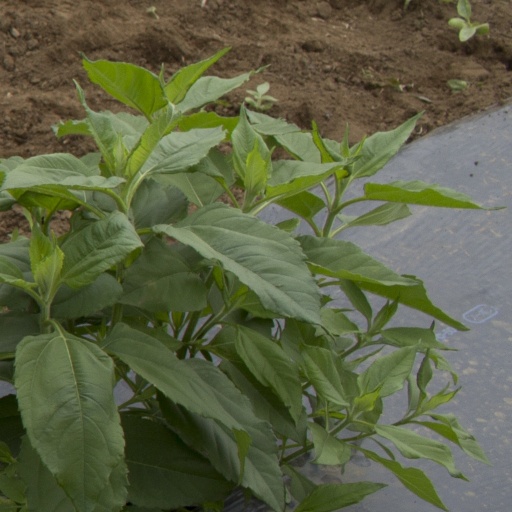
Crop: Jerusalem artichoke